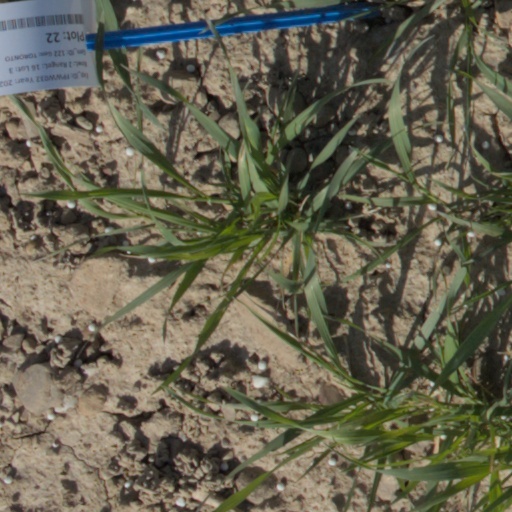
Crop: wheat